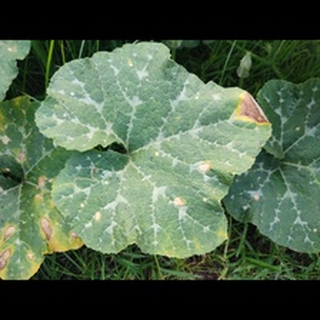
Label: pumpkin_downy_mildew